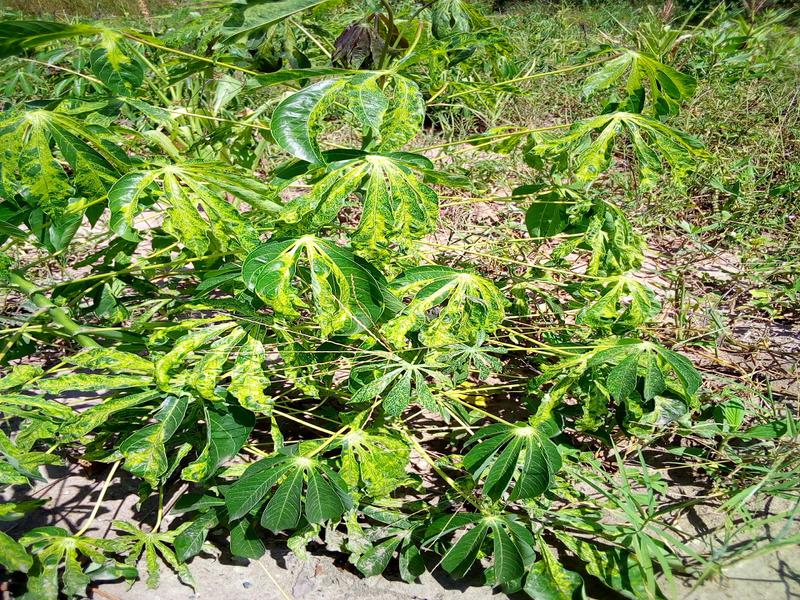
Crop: cassava
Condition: mosaic_disease